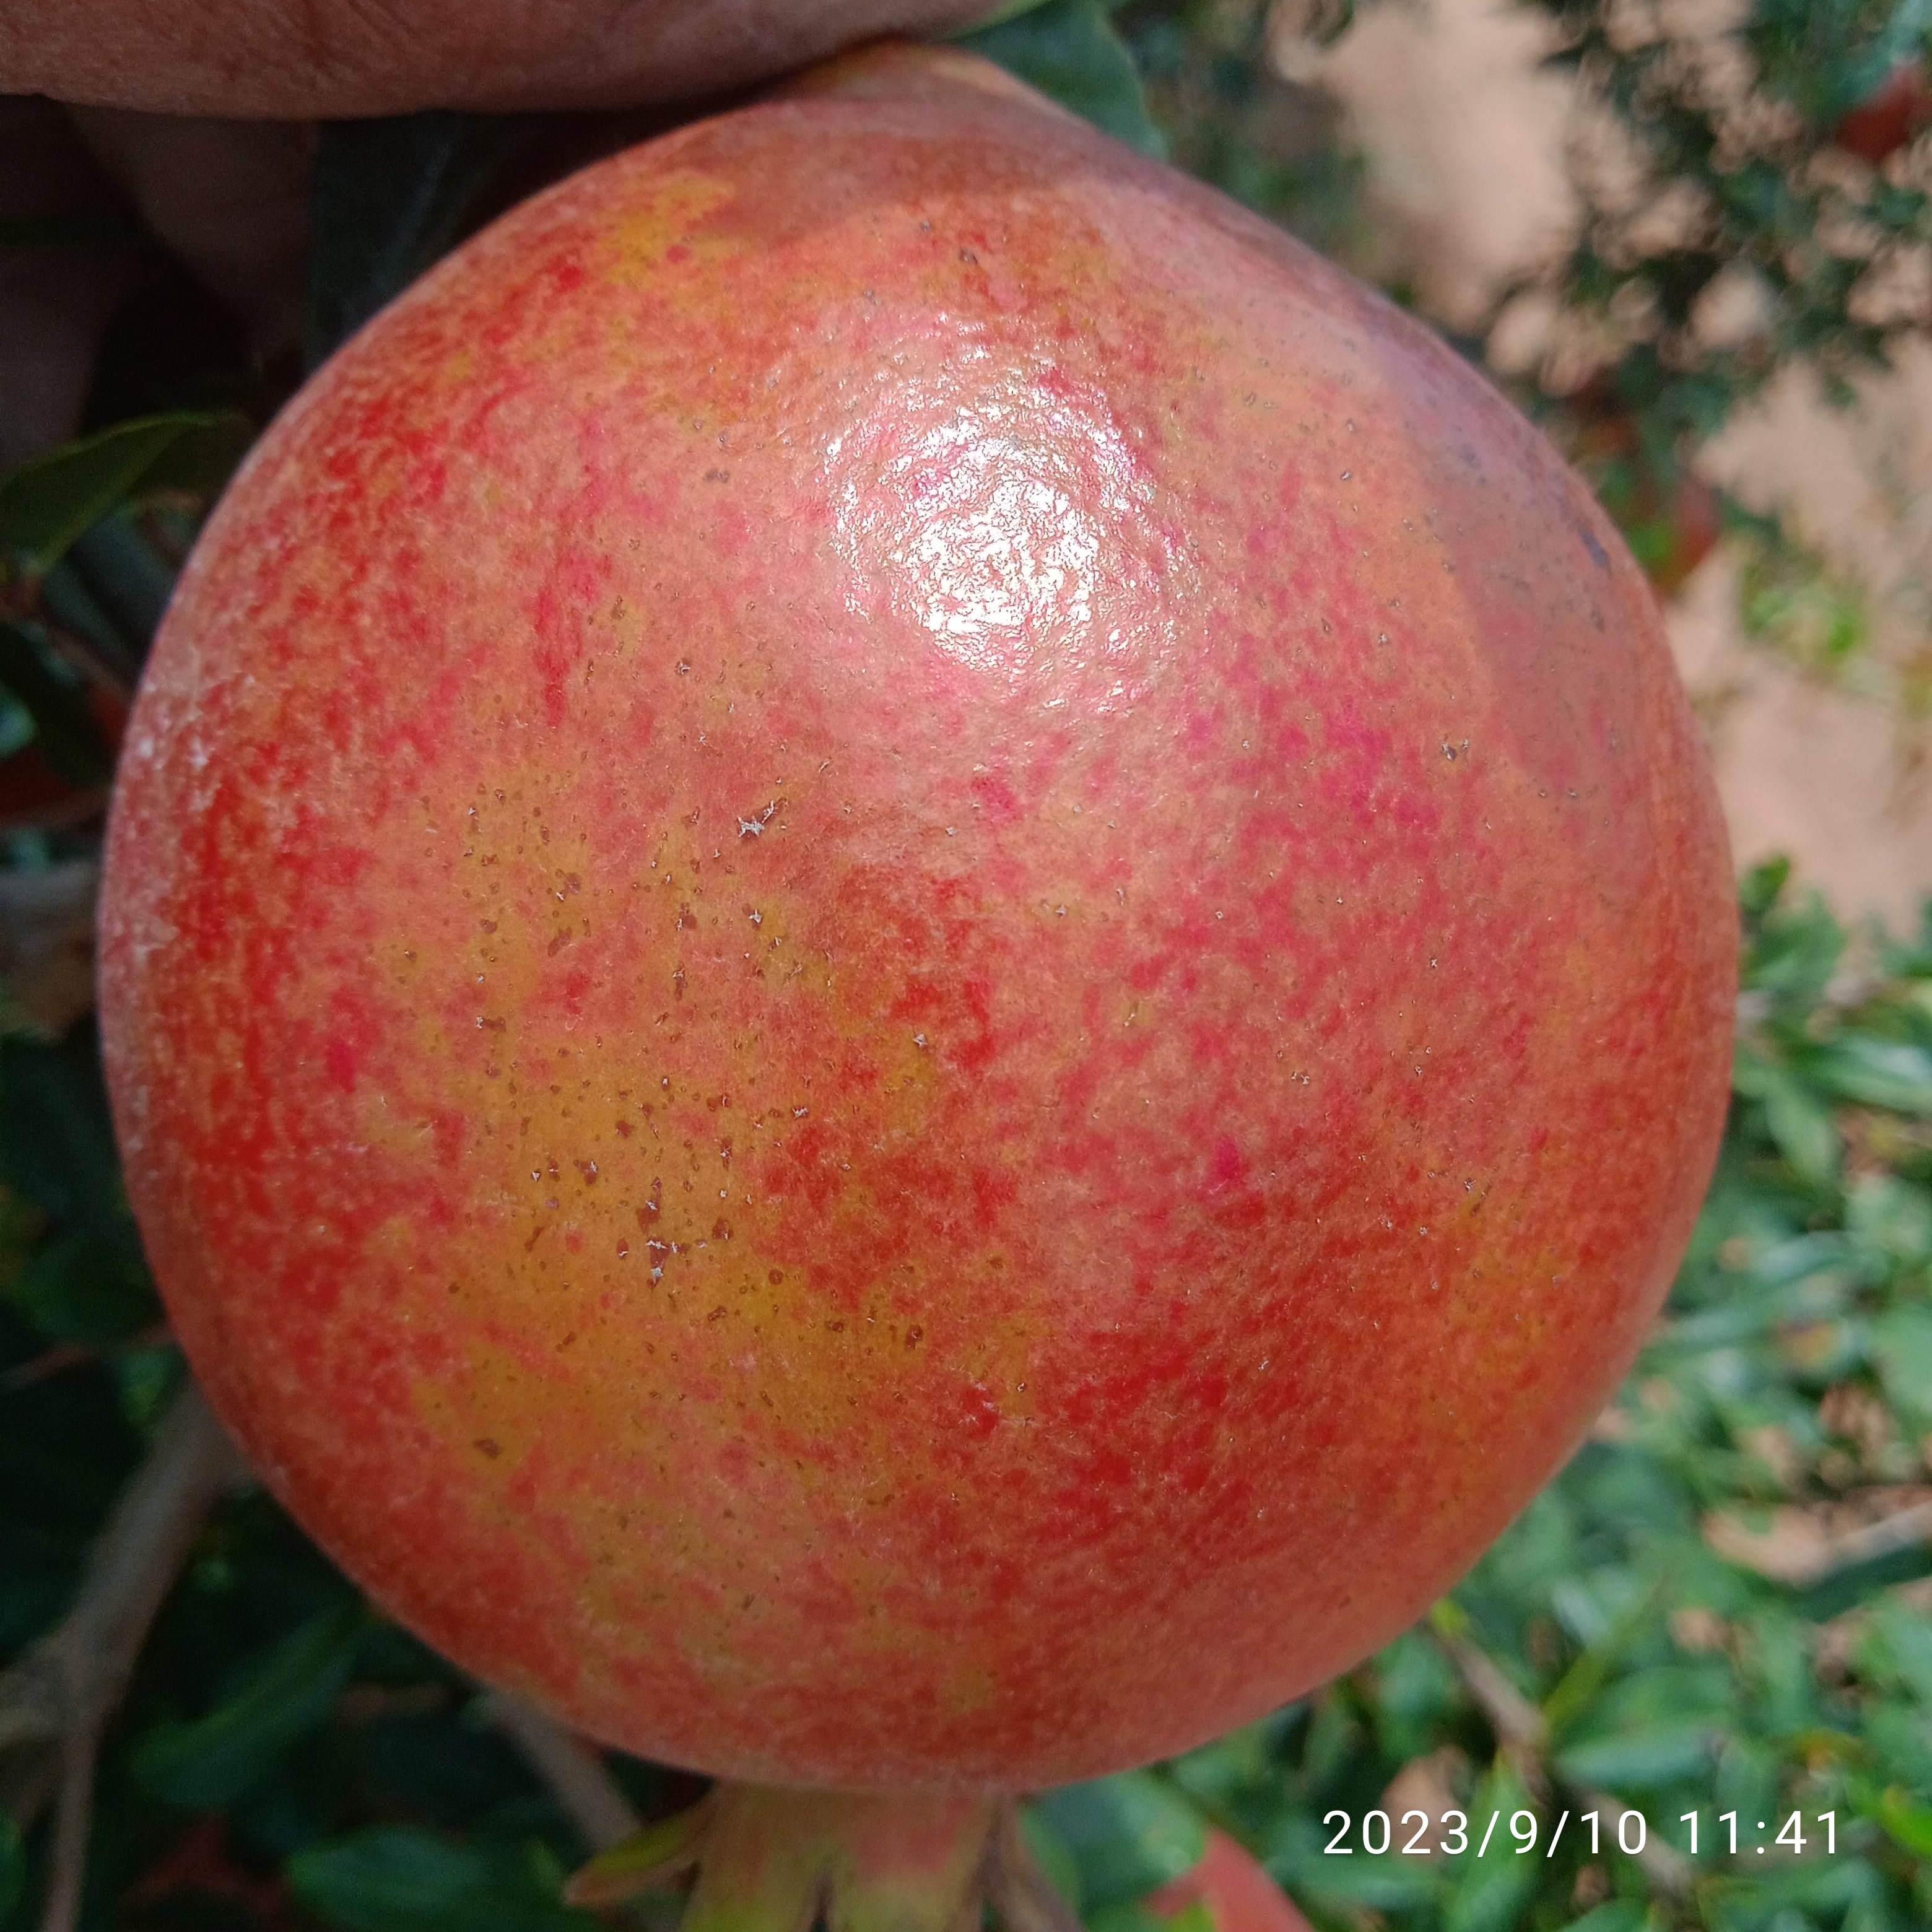
Label: Healthy